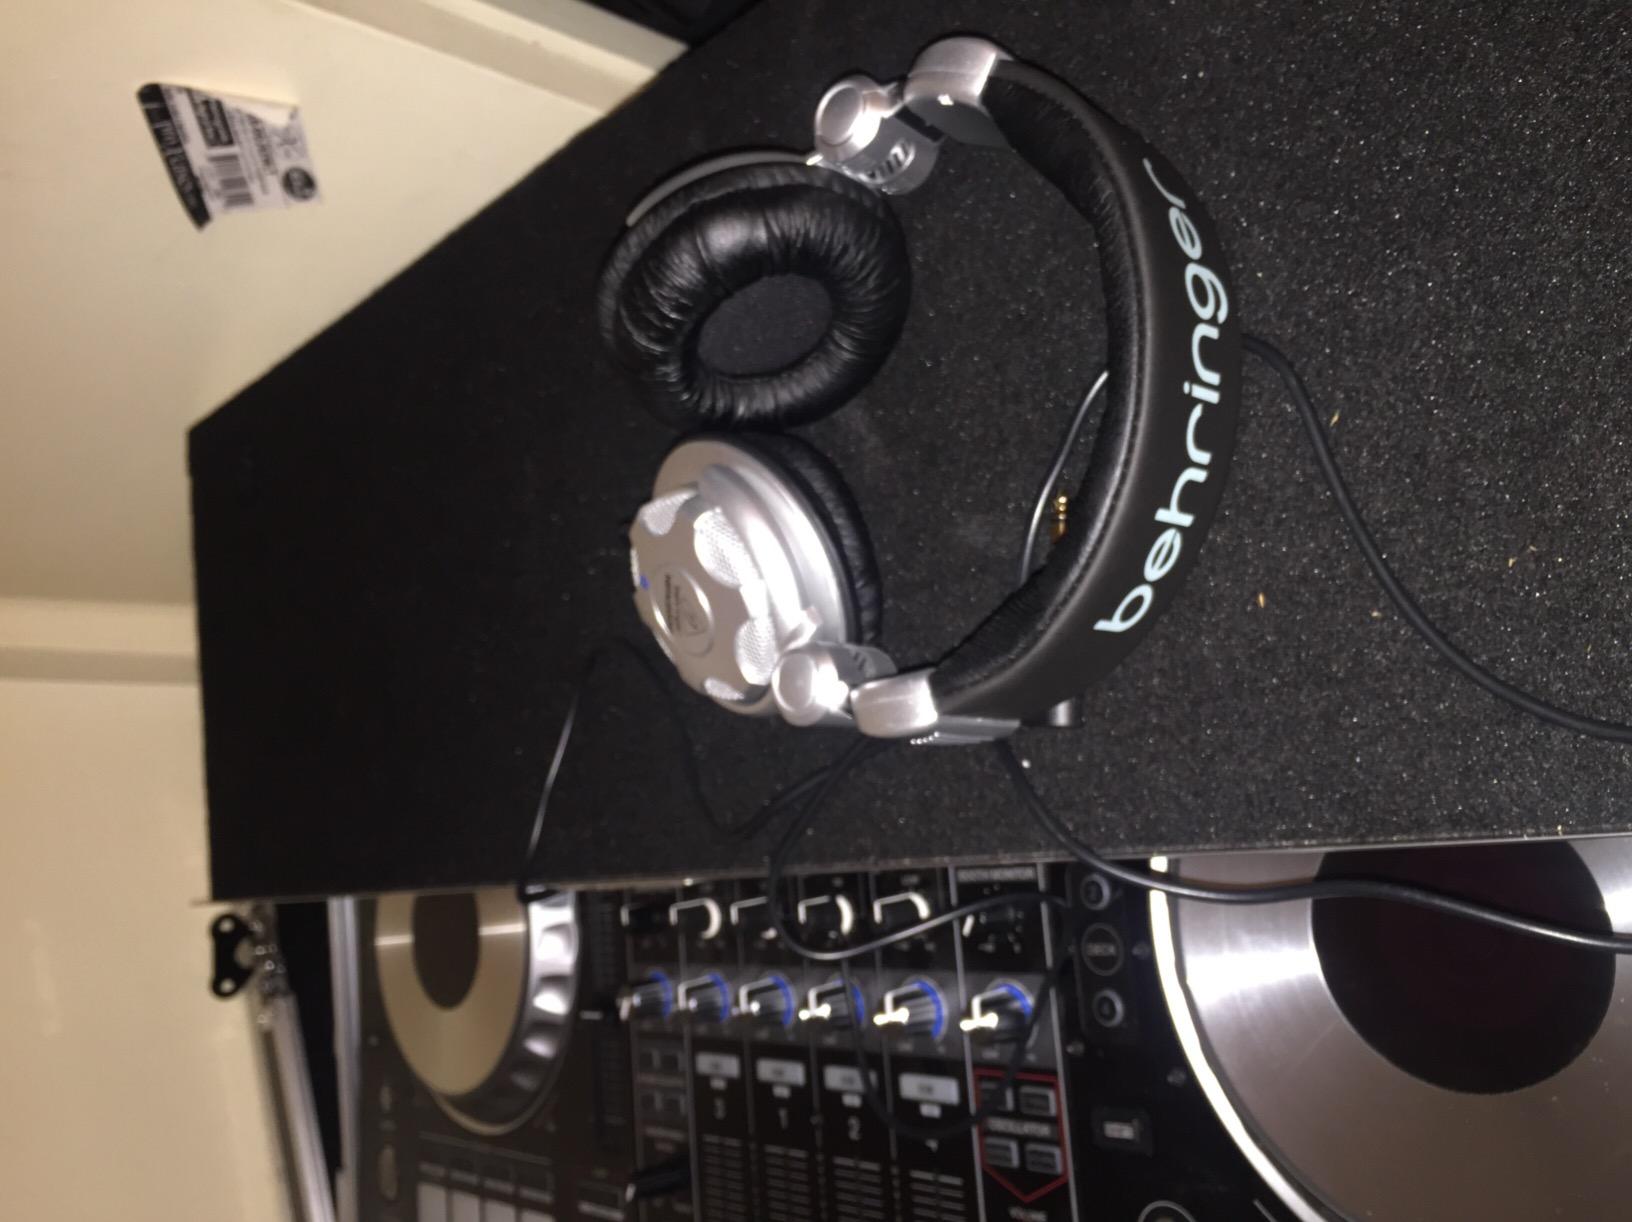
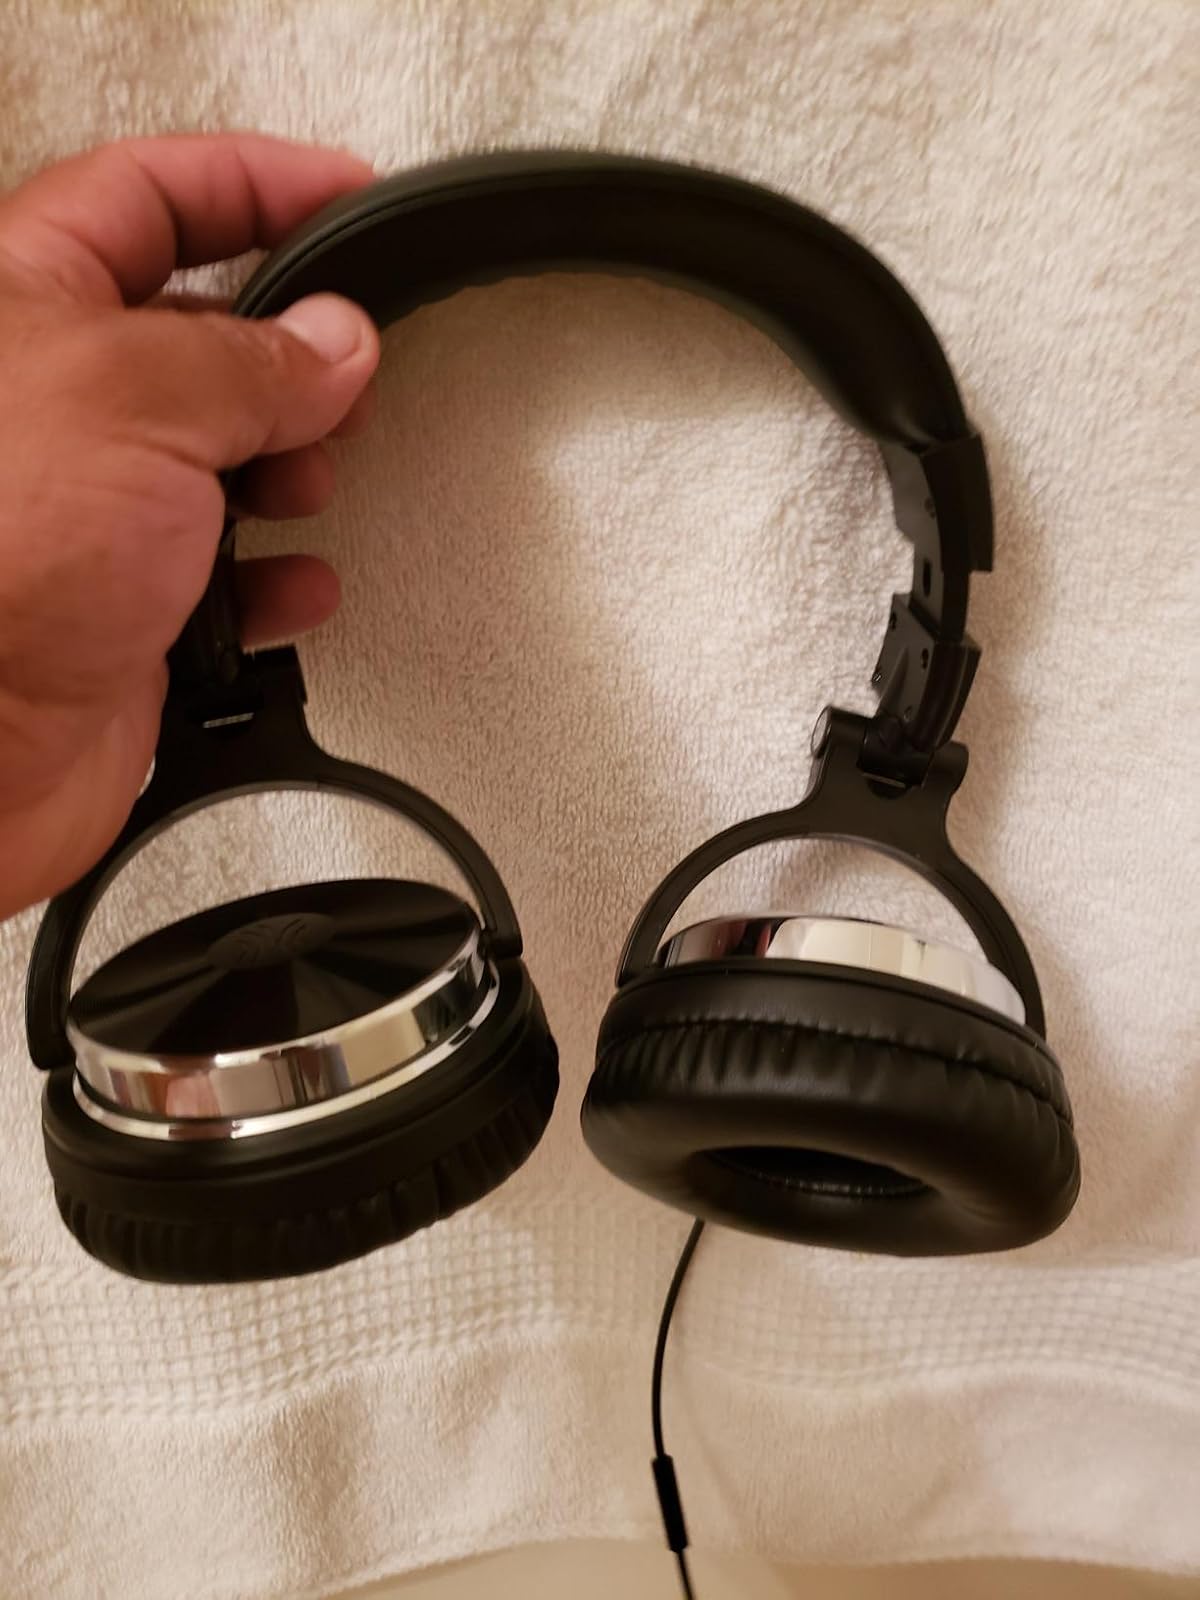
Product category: headphones
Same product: no